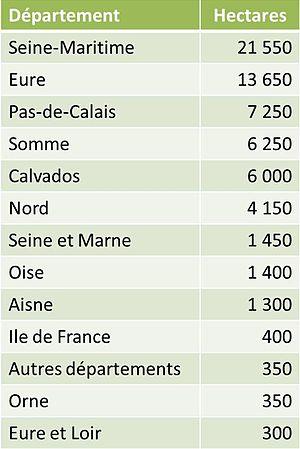
Détail de la production française, en 2012.
Le lin cultivé est une espèce de plantes dicotylédones de la famille des Linaceae, originaire d'Eurasie.